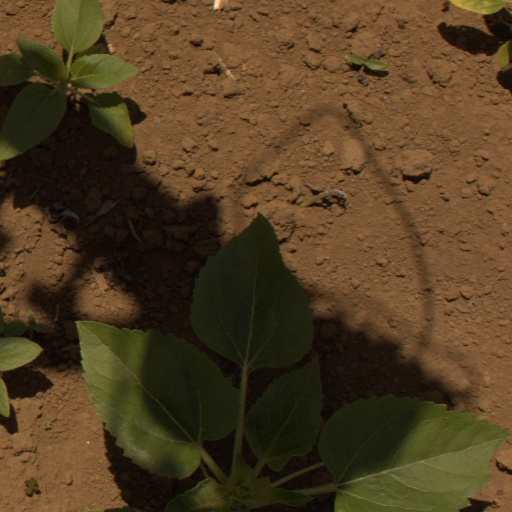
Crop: Jerusalem artichoke